Legado Del Fantasma

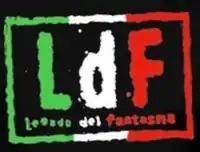
The logo as Legado Del Fantasma - inspired by the Latino World Order stable.

Legado Del Fantasma (sometimes shortened as LDF) is a Mexican professional wrestling stable that performs in WWE on the SmackDown brand. The stable consists of leader Santos Escobar and Los Garza (Angel and Berto). Los Garza are the current AAA World Tag Team Champions in their first reign.